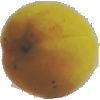
Label: Peach 2